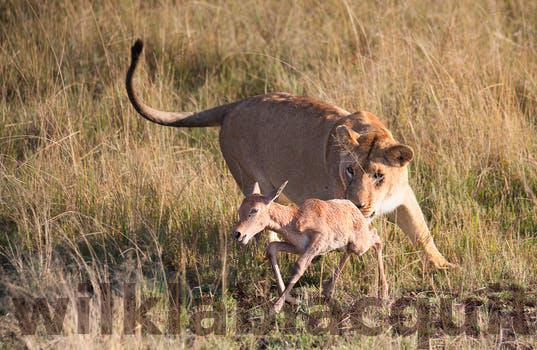
Label: Watermark